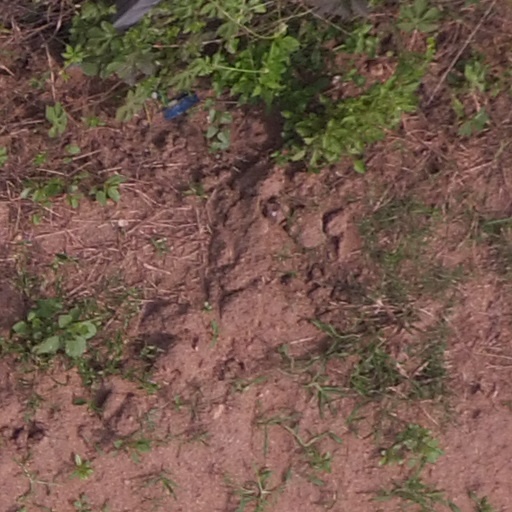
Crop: maize; corn